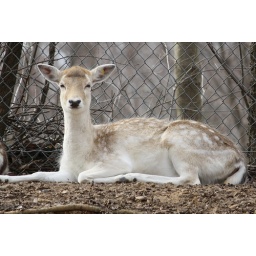
sitting along the fence in the zoo watching the people pass by